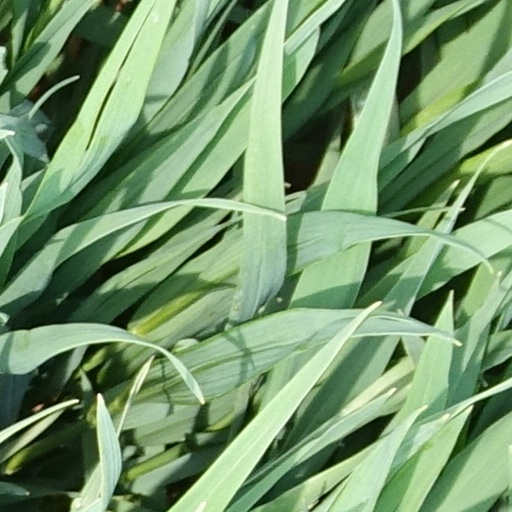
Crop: wheat